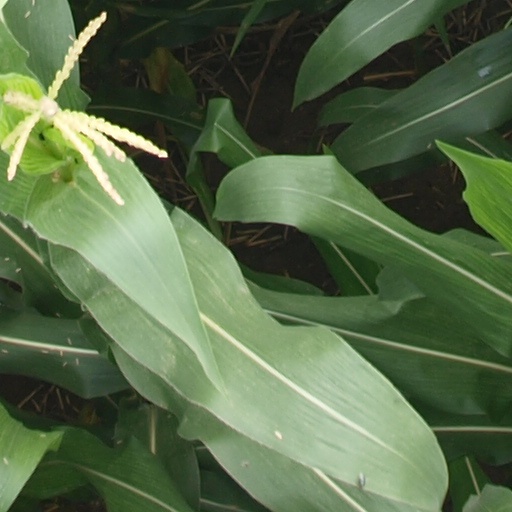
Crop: maize; corn